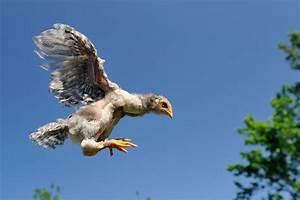
chicken